Cuisine of the Midwestern United States

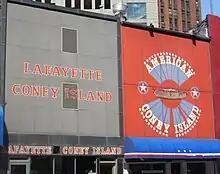
Competing, neighboring Coney Island hot dog restaurants in Detroit

Detroit specialties include Coney Island hot dogs, found at hundreds of unaffiliated "Coney Island" restaurants. Not to be confused with a chili dog, a coney is served with a ground beef sauce, chopped onions, and mustard.